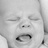
Emotion: sad